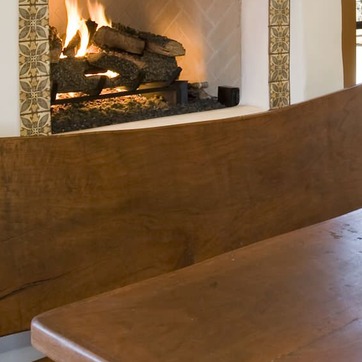
Material: wood